Copanello

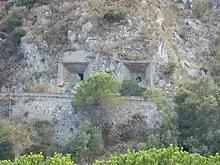
Copanello Bunkers

By the end of the 1930s, the hamlet of Copanello Alto comprised seven houses, including "Casa Falcone" (formerly "Casa Fazzari"), while Copanello Lido was still uninhabited. In 1938, the French historian Pierre Courcelle rediscovered the remains of the Chapel of San Martino on the Falcone family estate, and deduced that the site of the Vivarium monastery of Cassiodorus should be on the site of what was then "Casa Falcone" (formerly "Casa Fazzari").